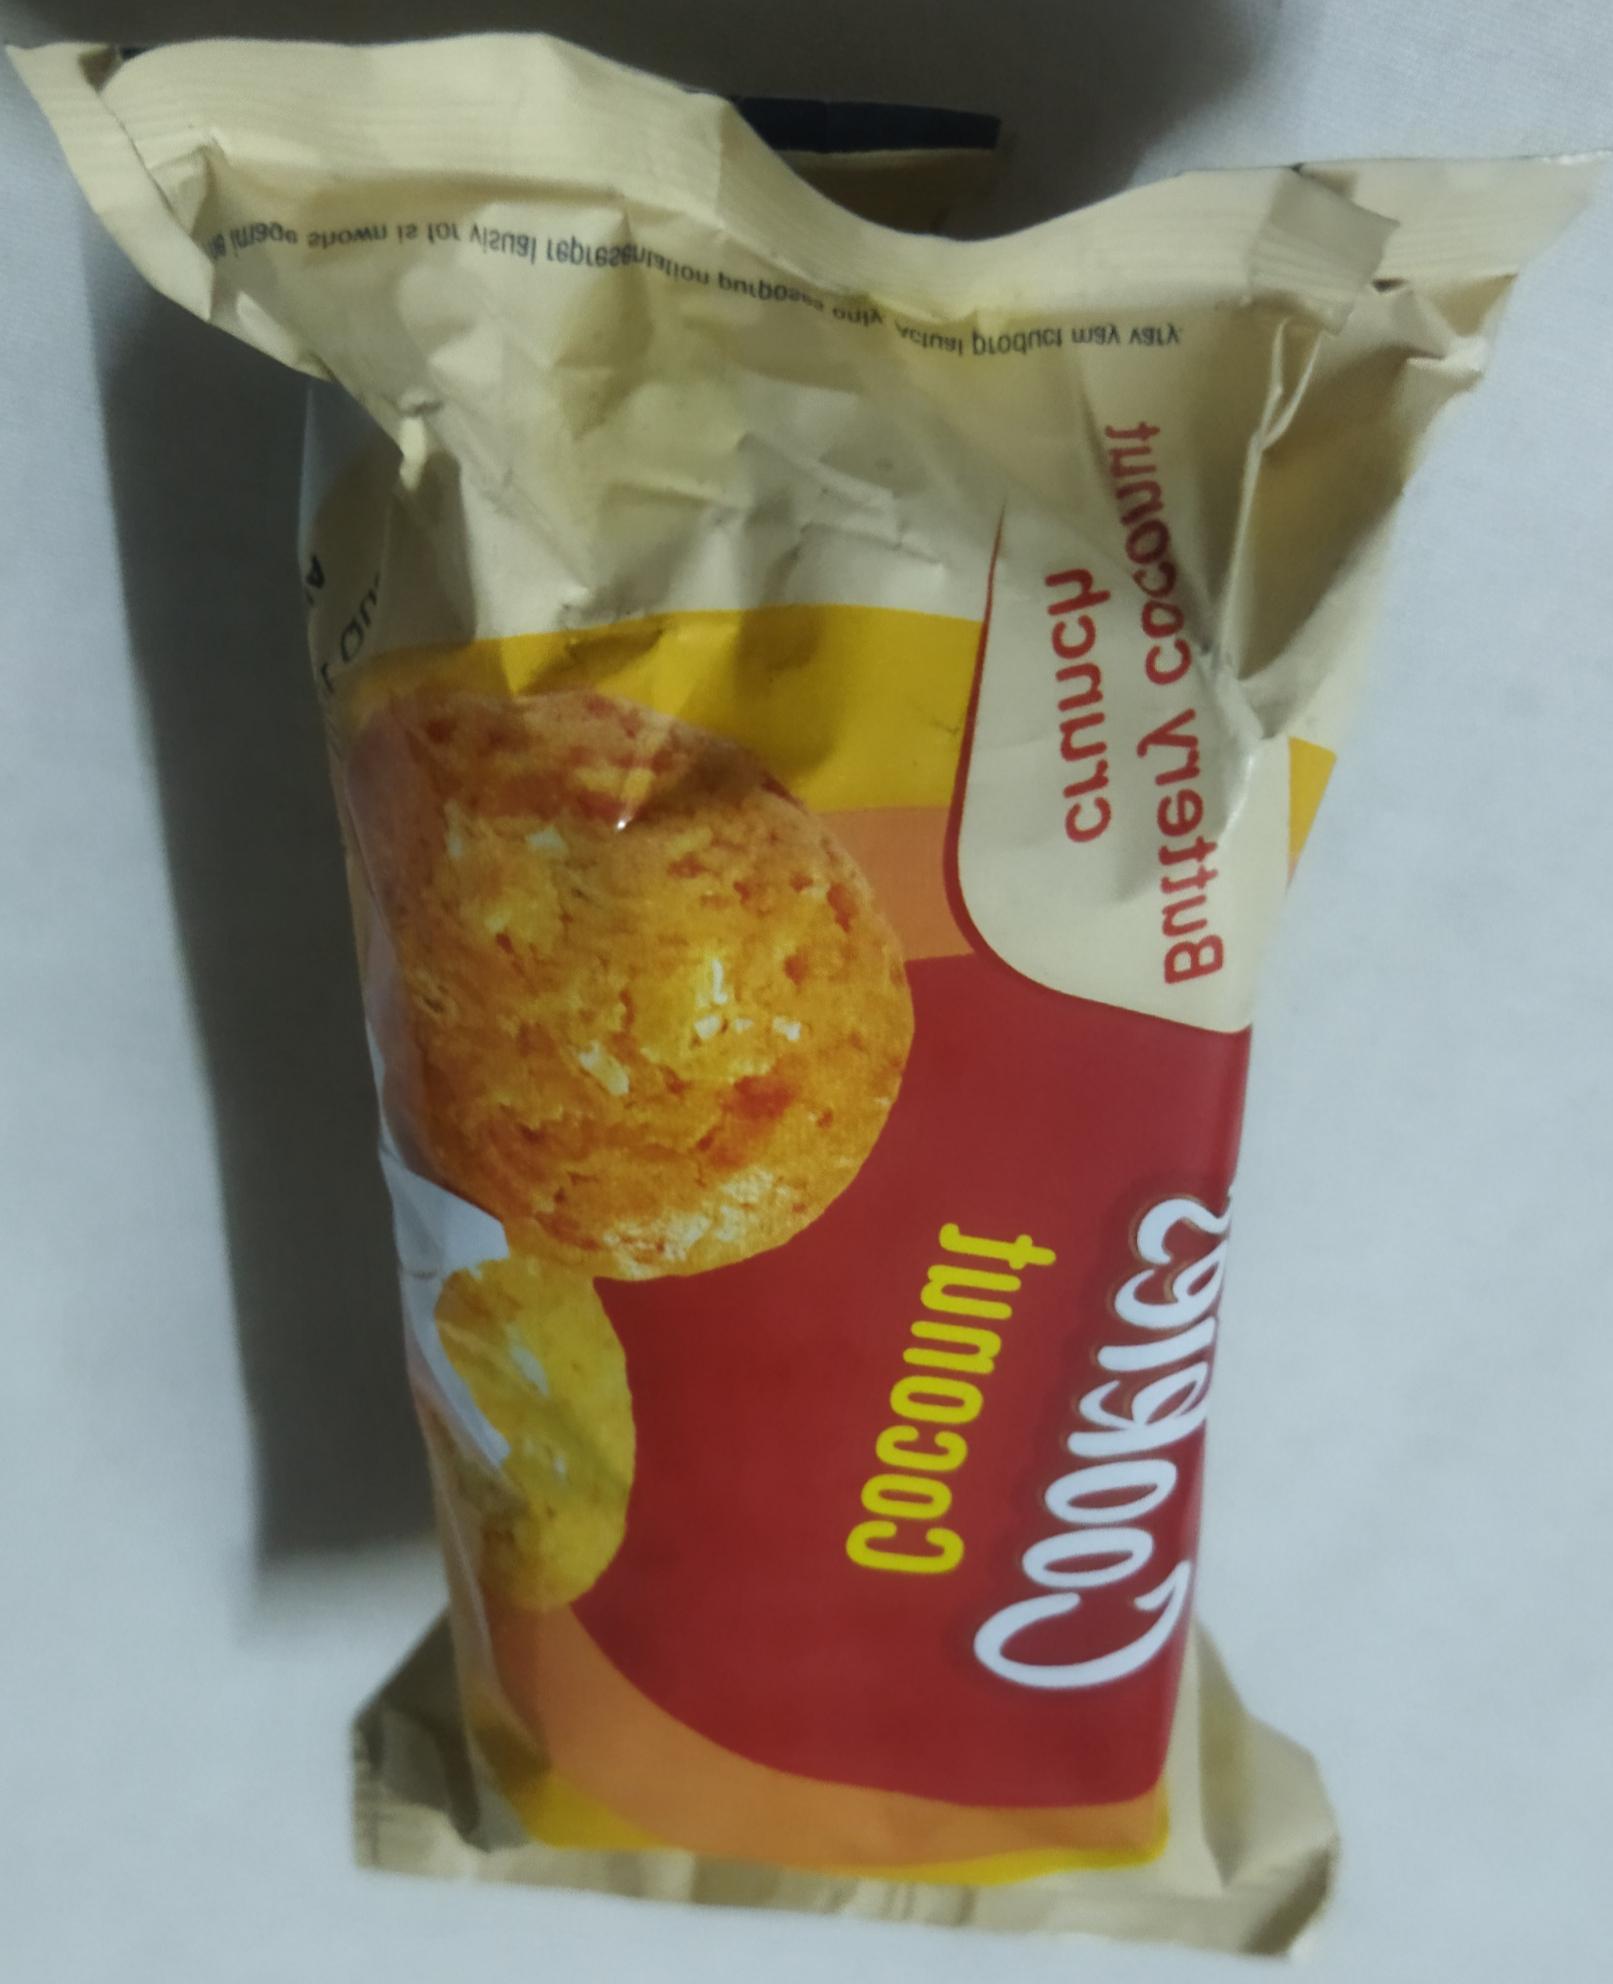
Label: plastics